SS Amerika (1905)

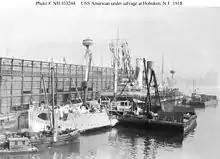
Salvage efforts under way on the USS "America"

Rear Admiral Gleaves arrived at the dock soon after the ship sank, the water covering her main deck, to see personally what had happened to one of the largest transports in the Cruiser-Transport Force. Before the day was out, a court of inquiry began meeting to determine what had happened. Over the ensuing days, salvage efforts continued, including the removal of guns, cargo, and other equipment, as well as the search for the six men unaccounted for at muster. Eventually, the bodies of all, four soldiers and two sailors, were recovered. Divers worked continuously, closing open ports (almost all on "G" deck had been left open to allow the air to be cleared of the smell of disinfectants that had been used to cleanse and fumigate the compartments). She was raised and refloated on 21 November 1918, 10 days after the armistice was signed ending World War I. On 16 December, "America" was towed by 10 tugboats to the New York Navy Yard where she remained undergoing the extensive repairs occasioned by her sinking, well into February 1919.